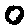
Label: 0